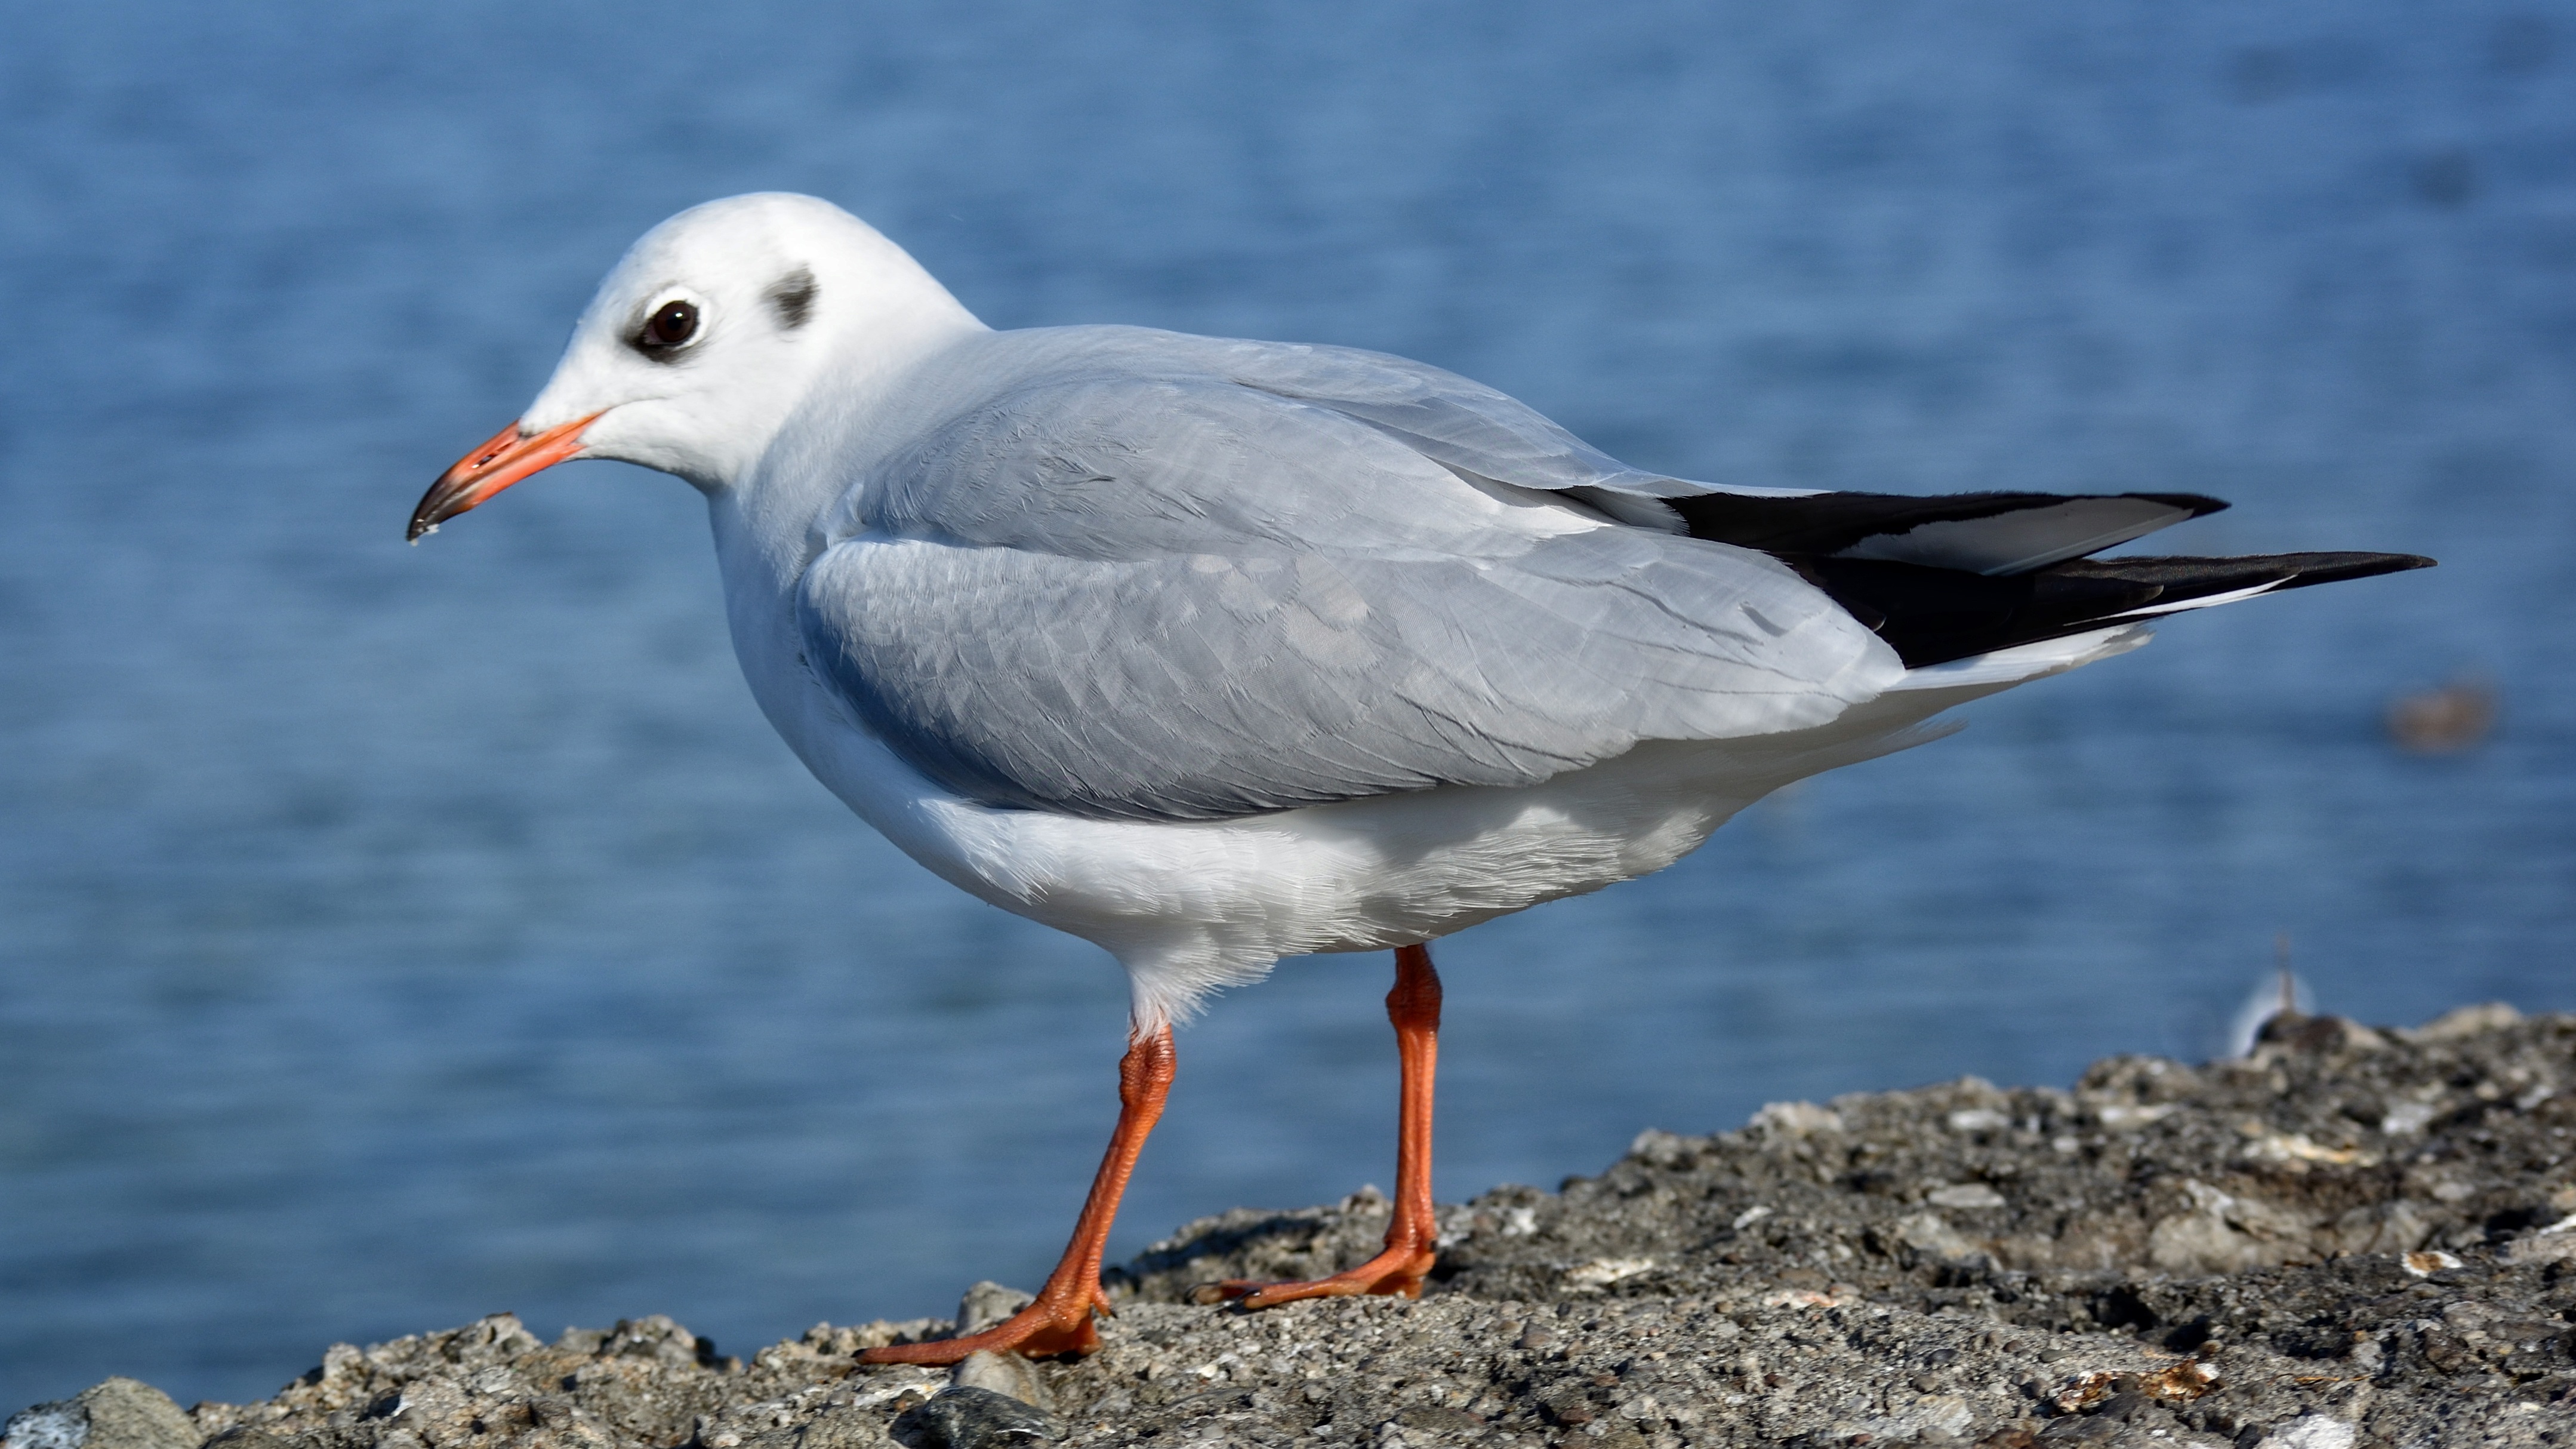
bird, animal, seabird, wildlife, gull, beak, close, feather, fauna, plumage, stand, vertebrate, water bird, animal world, wildlife photography, shorebird, butterwort, individually, charadriiformes, european herring gull, great black backed gull